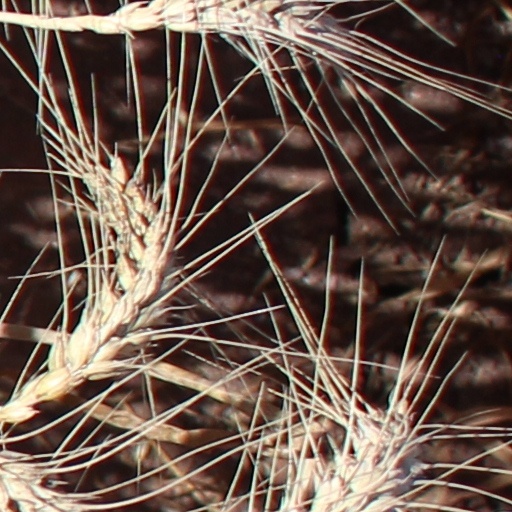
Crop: wheat